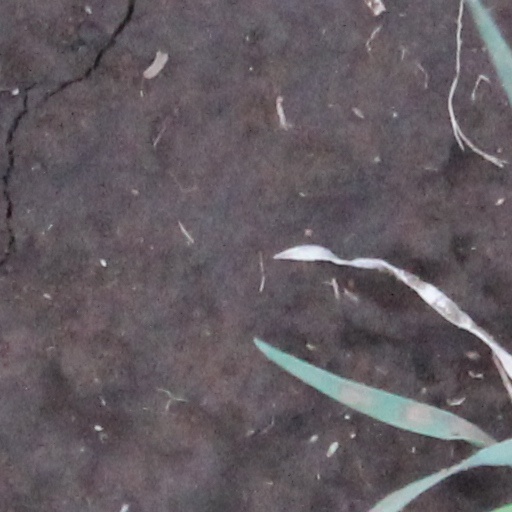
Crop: wheat